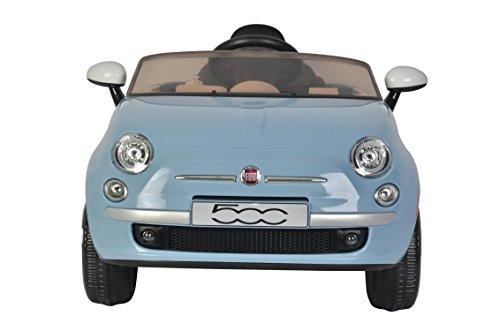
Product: Kid Motorz 6V Fiat 500 Ride On, Blue
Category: Toys & Games | Tricycles, Scooters & Wagons | Ride-On Toys & Accessories
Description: Seat belt.
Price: $119.00
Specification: ProductDimensions:43.5x23x20.9inches|ItemWeight:34.7pounds|ShippingWeight:36pounds(Viewshippingratesandpolicies)|ASIN:B07CRT24V9|Californiaresidents:ClickhereforProposition65warning|Itemmodelnumber:1410|Manufacturerrecommendedage:36months-4years